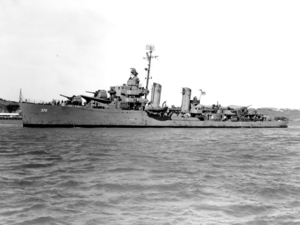
L’USS Cassin (DD-372) était un destroyer de la marine américaine et de la classe Mahan. C'était le second bâtiment portant le nom de Stephen Cassin, un officier de l'United States Navy.